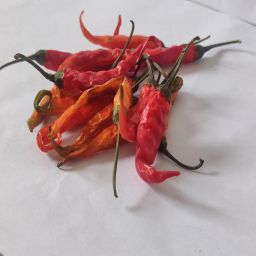
Crop: Chile Pepper
Quality: Dried